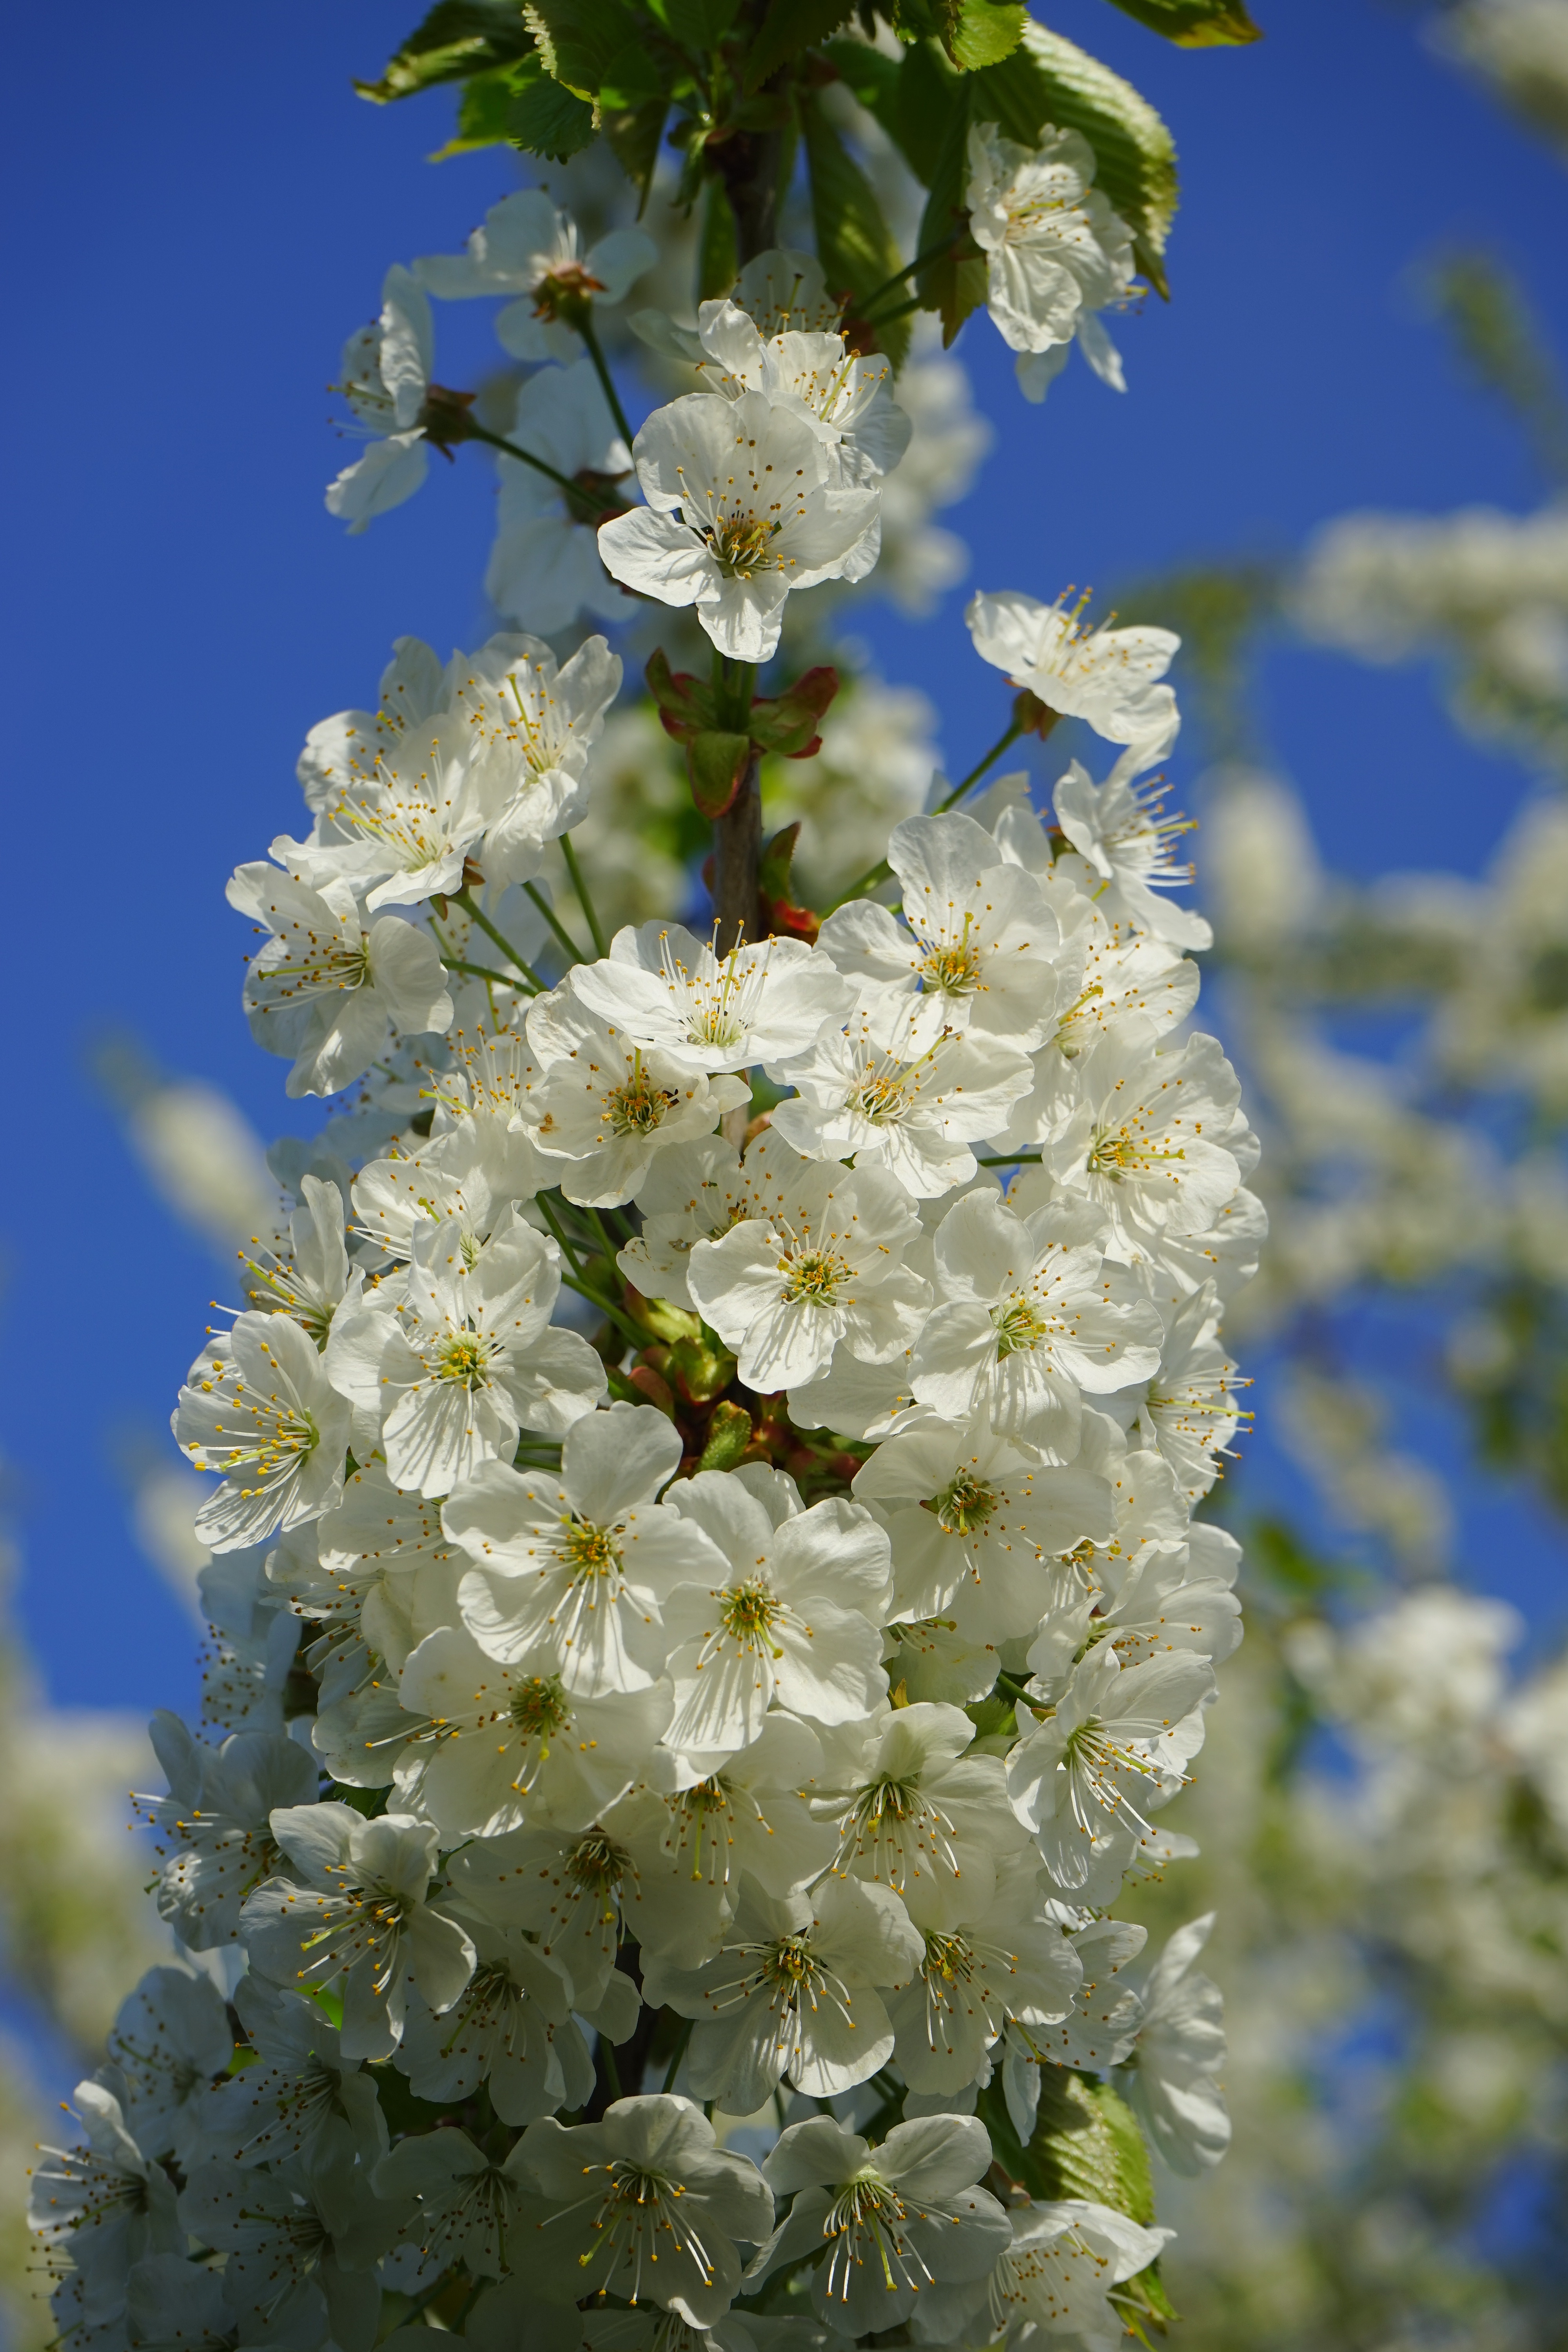
tree, branch, blossom, plant, white, flower, produce, botany, flora, wildflower, flowers, shrub, prunus, rose greenhouse, flowering plant, flowering twig, cherry blossoms, rosaceae, sweet cherry, bird cherry, prunus avium, land plant